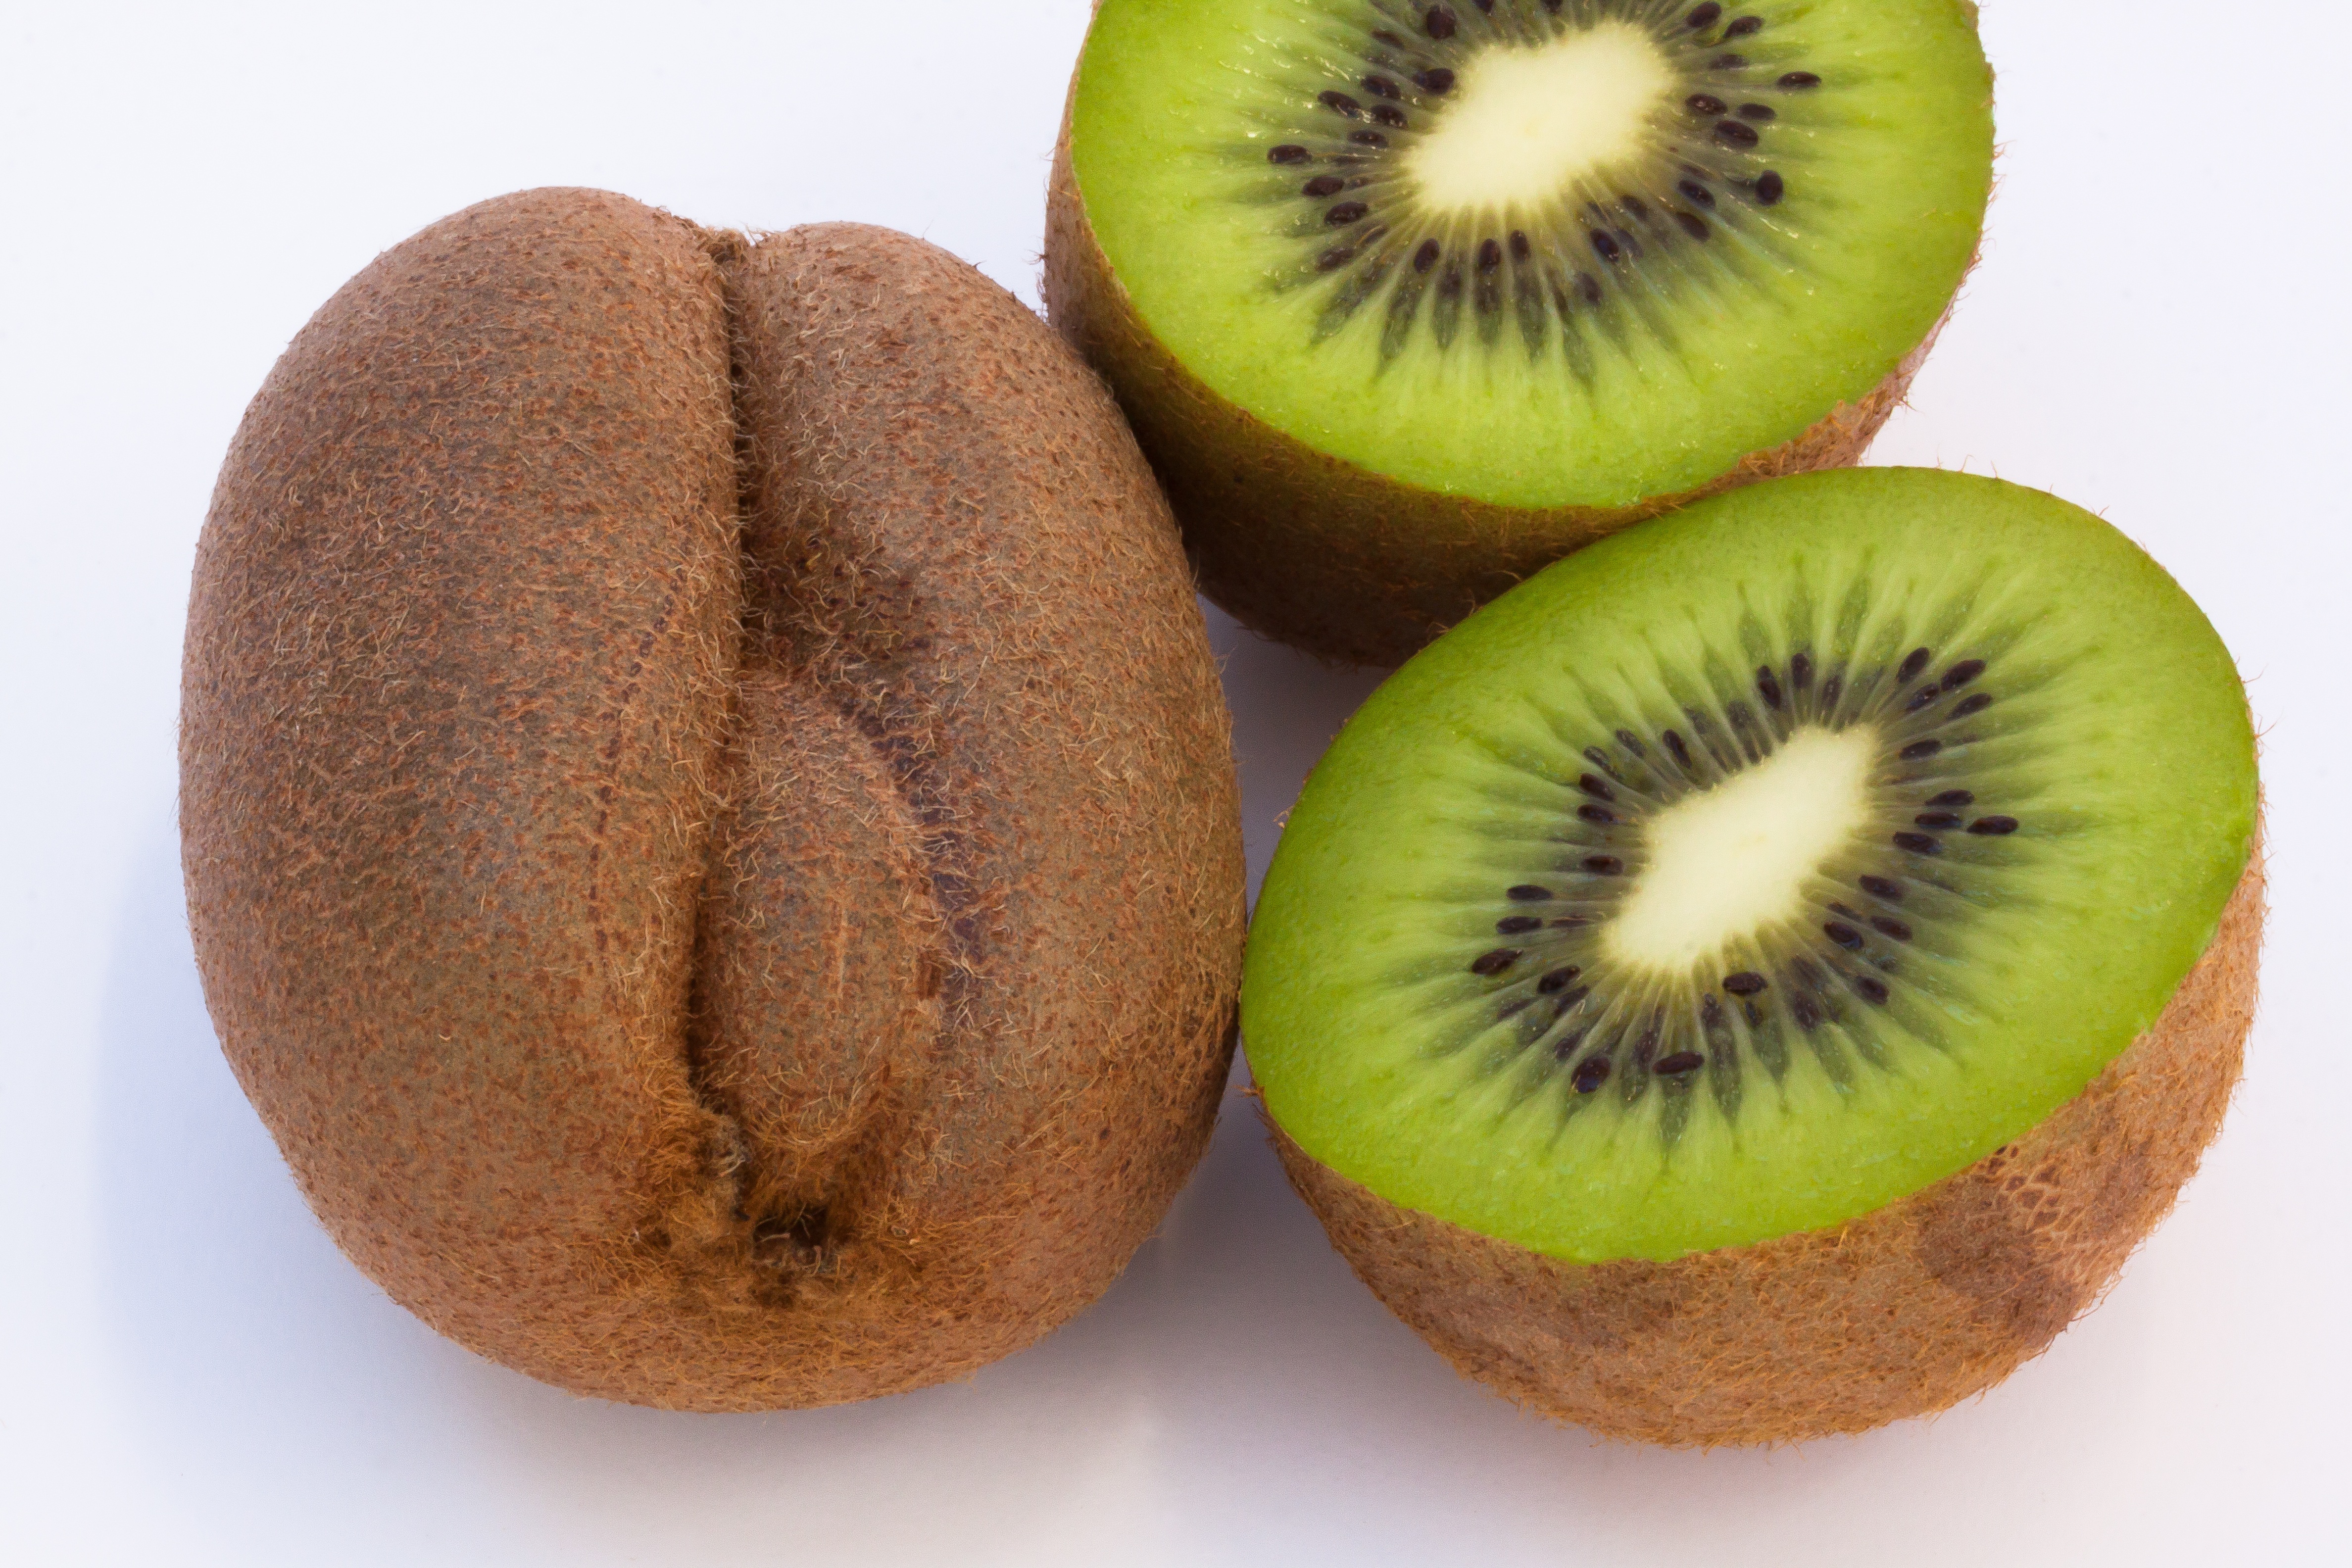
bird, plant, fruit, food, produce, healthy, kiwi, vitamins, sliced, flightless bird, kiwifruit